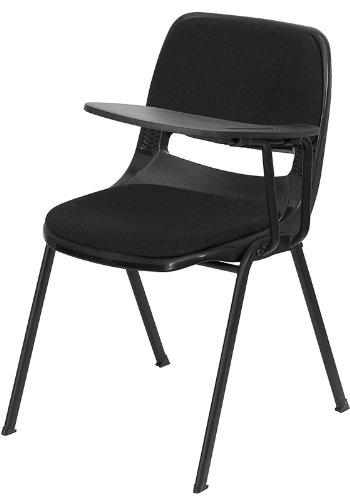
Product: Flash Furniture Black Padded Ergonomic Shell Chair with Left Handed Flip-Up Tablet Arm
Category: Home & Kitchen | Furniture | Kids' Furniture | Desks & Desk Sets | Sets
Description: This tablet arm desk has an ergonomic seat shell and flip-up arm with pencil groove.
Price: $44.99
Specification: ProductDimensions:28x23x32inches|ItemWeight:9pounds|ShippingWeight:10pounds|Manufacturer:FlashFurniture|ASIN:B0030R6GU8|Itemmodelnumber:RUT-EO1-01-PAD-LTAB-GG